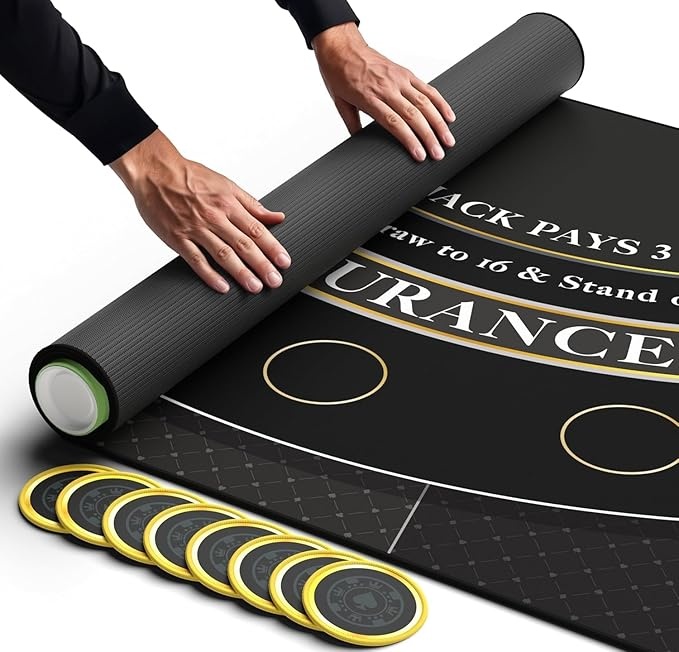
Newverest Blackjack Mat 70" x 35", Blackjack Table Top for Home Game Nights with Friends | Black Jack Casino Table Topper, Poker Mat Layout in Zipper Storage Bag with 8 Coasters in Gift-Ready Box
About This Authentic casino design - Newverest blackjack poker table top features a midnight black color, with distinctive lines creating individual sections for each player. This layout not only evokes the style of a classic poker table but also offers a personal, organized space for cards and chips. Party ready size - Measuring 70" x 35", this black jack poker mat for table comfortably accommodates many players, making it an essential for your poker nights. Ideal for weekend gatherings, holiday parties, and festive occasions, it ensures that everyone has a place at the table Portable easy-pack zipper bag - Our bag's horizontal zipper design simplifies storing your blackjack table mat. Just roll, place, and zip, avoiding the hassle of drawstring bags where you have to awkwardly stuff the mat in from the top. The Newverest travel-friendly bag is all about simple, secure storage. Coasters & quick-reference cards - Say goodbye to drink stains with our 8 coasters, designed to protect your blackjack table cover from dirty circles caused by glasses. The included 8 insert cards provide essential information for beginners on how to play blackjack and its rules, offering a quick reference for a phone-free, focused game. Ready to gift package - This blackjack kit arrives in a sophisticated gift box, making it a thoughtful choice for any poker enthusiast. It's a great way to celebrate Christmas, New Year's, birthdays, and other memorable events. Durable, easy-wipe material - Newverest poker black jack table combines a non-slip rubber base with a sleek polyester surface for optimal card play. Easy to clean with just a wet wipe, it upholds the durability and elegance of a professional casino table. Long-lasting rolling tube - More than just an attractive addition, this tube is a practical investment. Simply roll the game night table topper onto the tube after finishing your game to prevent bumps, creases, and wavy edges.
Brand: Newverest
Category: Toys & Games > Games > Blackjack & Craps Sets > Blackjack Sets